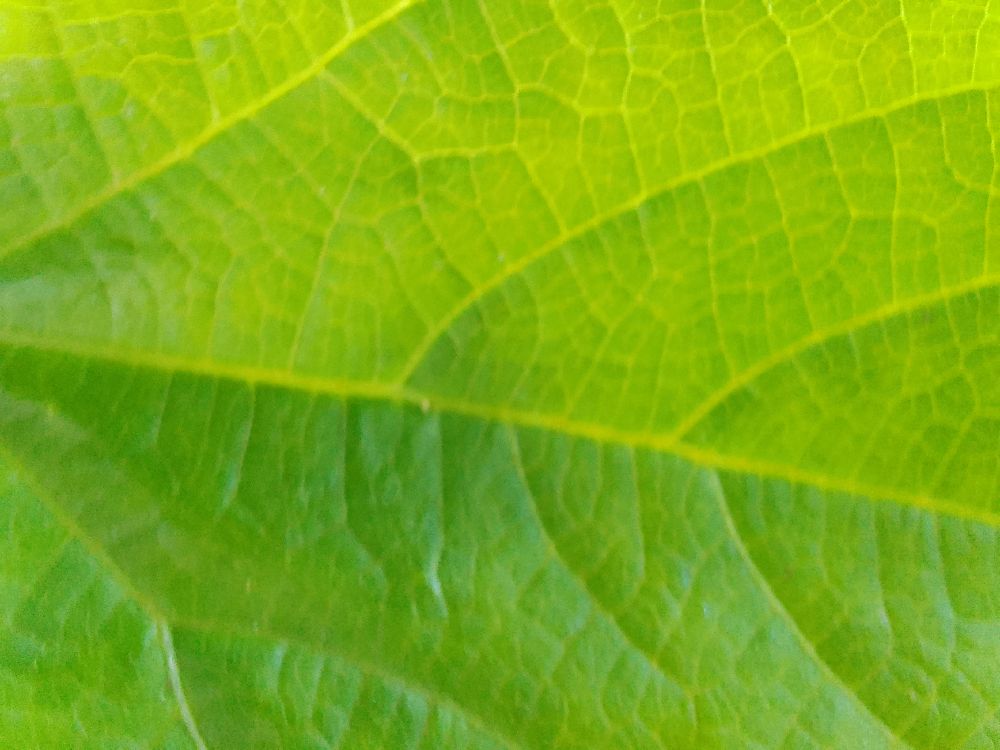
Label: healthy